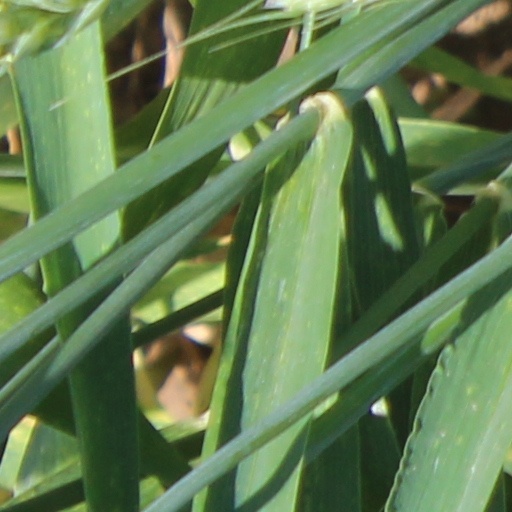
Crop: wheat